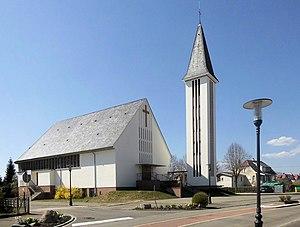
L'église Christ-Roi à Richwiller, cité Amélie II, côté est
Richwiller est une commune de la banlieue de Mulhouse située dans le département du Haut-Rhin, en région Grand Est.